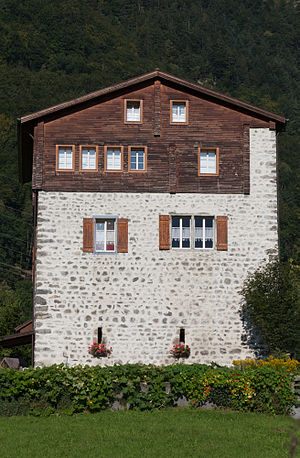
Beboelsestårn / Historie
Et beboelsestårn er en bestemt art stenbygning der er opført med beboelse for øje; mange af disse har tillige tjent som forsvarsværker.